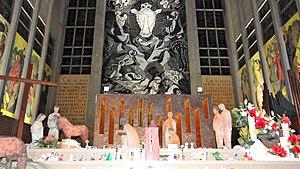
cf. pour la fresuqe https://www.ville-montrouge.fr/uploads/Epublication/92/54_127_Montrouge-Magazine-n-124.pdf page 49
L'église Saint-Jacques-le-Majeur est l'ancienne église paroissiale de la commune de Montrouge.